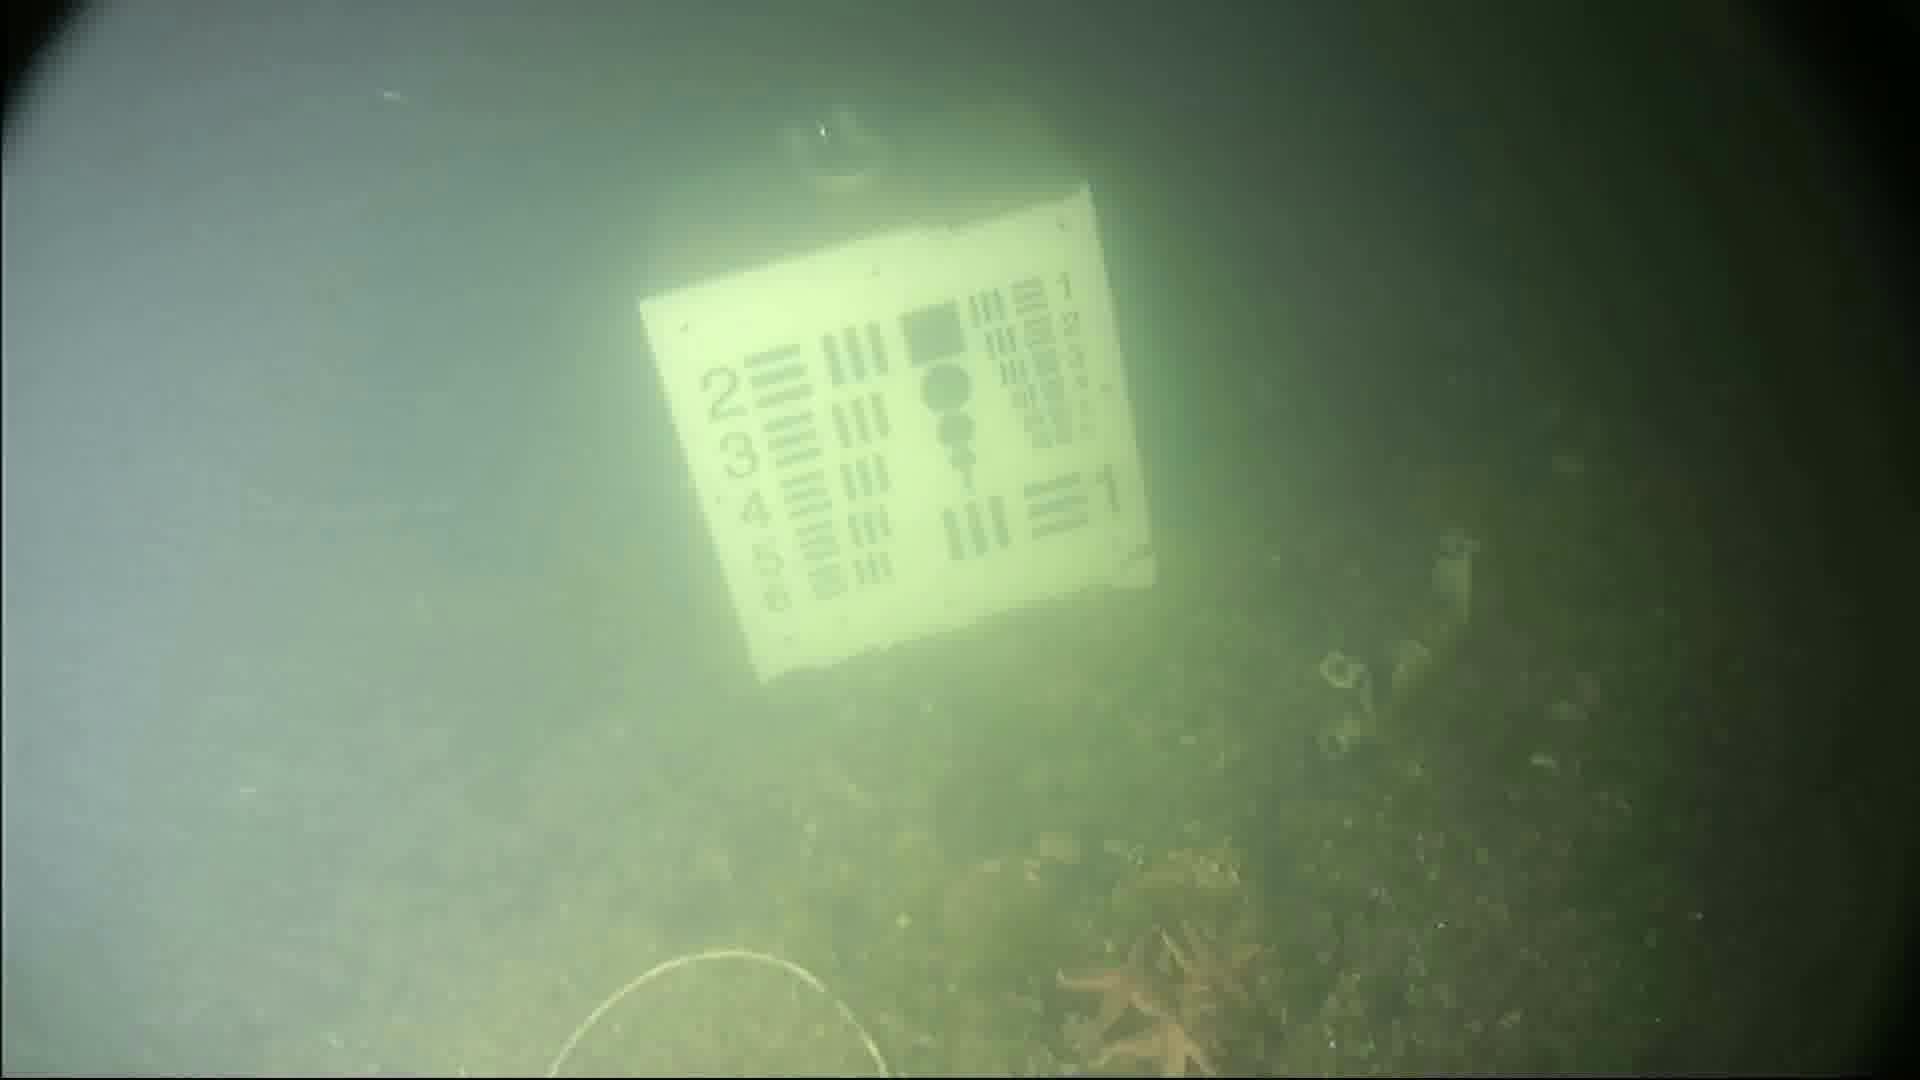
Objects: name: starfish
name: crab